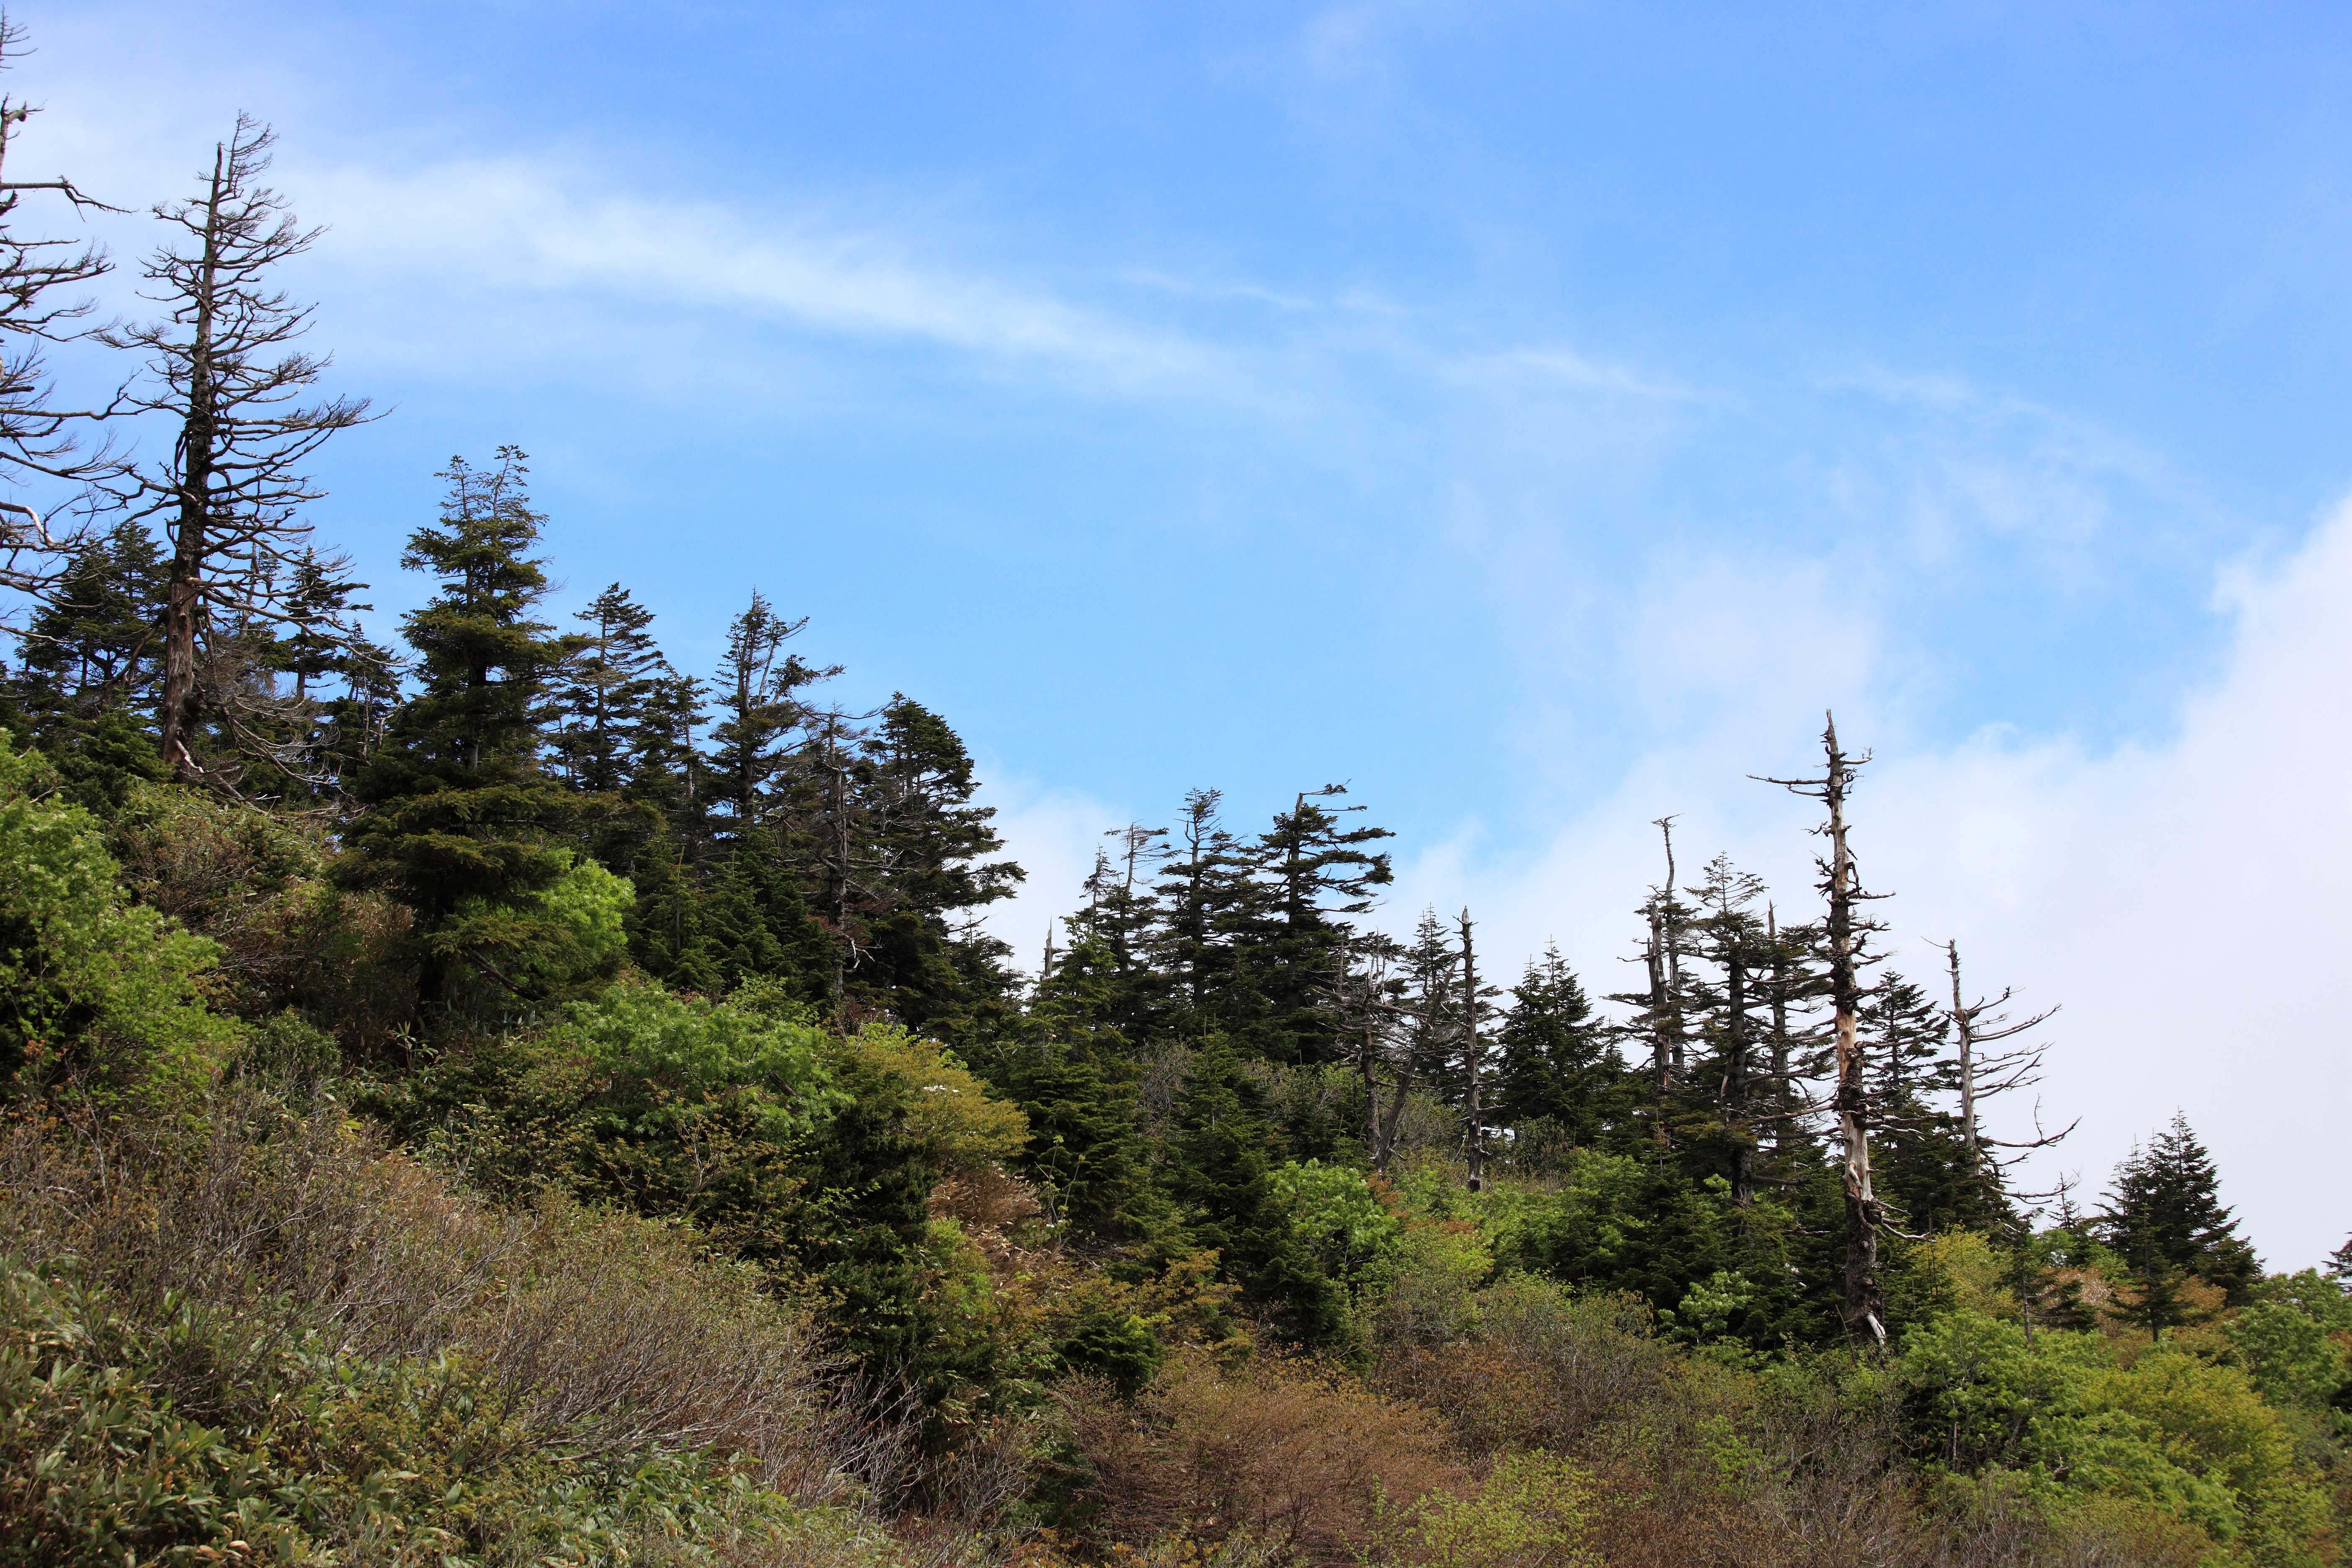
landscape, tree, nature, forest, wilderness, mountain, cloud, plant, trail, meadow, hill, view, high, ridge, 5d, hires, habitat, markii, ecosystem, hi, res, resolution, biome, natural environment, woody plant, mountainous landforms